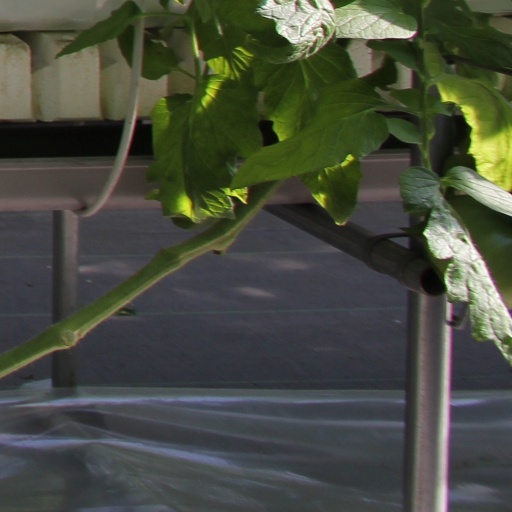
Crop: tomato